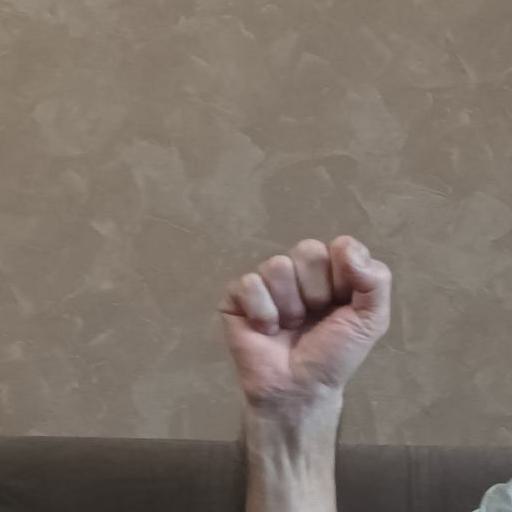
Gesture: fist